The Lookout (2012 film)

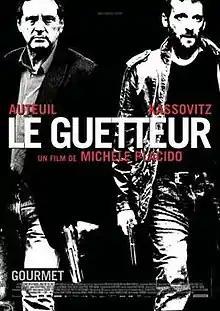
Film poster

The Lookout is a French-Belgian-Italian crime film from 2012, directed by Michele Placido and starring Daniel Auteuil and Mathieu Kassovitz. It marked Placido's directorial debut outside Italy, as a result of the French box office success of his 2010 film "Angel of Evil".